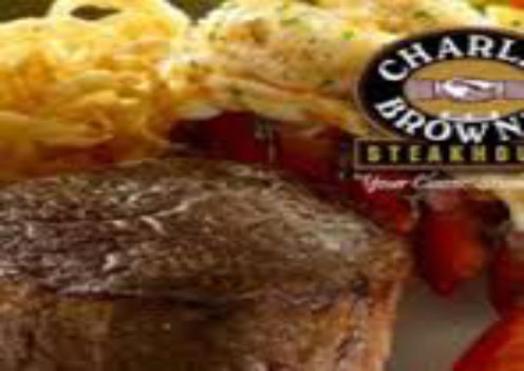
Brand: charlie brown's steakhouse
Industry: Food